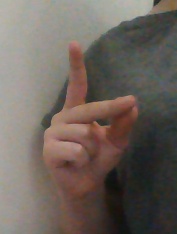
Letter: ta